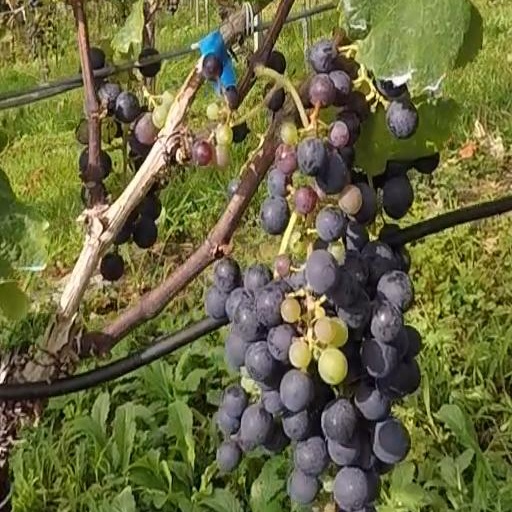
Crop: grape